George and Beth Anderson House

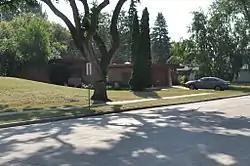

The George and Beth Anderson House is a Frank Lloyd Wright-esque style house in Fargo, North Dakota. It was listed on the National Register of Historic Places in 2017.